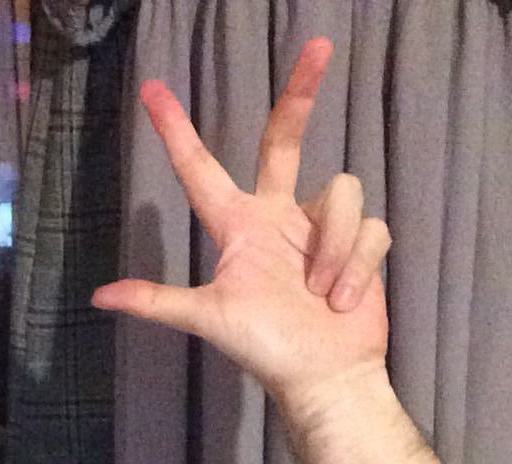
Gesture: three2